Smestad, Oslo

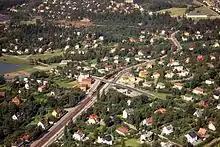
Røa Line through Smestad in Oslo.

Smestad is a historically wealthy area in the borough Vestre Aker in Oslo, Norway. It is named after the Smestad Mansion and family, and was parcelled out for residences after the tram line was built in 1912. The district is located between north of Hoff and Skøyen, east of Montebello in Ullern, west of the Frogner Park and south of Heggeli. It is served by Smestad station.